Giuseppe Finzi

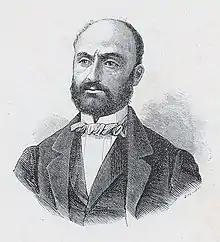
"1861 P"ortrait by "Aristide Calani" from "Parlamento del Regno d'Italia"

He was involved in the facts of the Mazzinian conspiracy of Mantua in 1852, arrested in his villa in Canicossa di Marcaria on the night of 16 June 1852, he was one of the few who never confessed and thus escaped the death penalty, but was condemned by of the Austrian military judiciary at 18 years of hard prison, then condoned in 1856 . He served four years in prison in part in the prisons of Josephstadt and Theresienstadt near Prague . Released on 2 December 1856, he was one of the main accusers of Luigi Castellazzo which always pointed out as the traitor of the conspirators from Mantua, called the Martyrs of Belfiore.